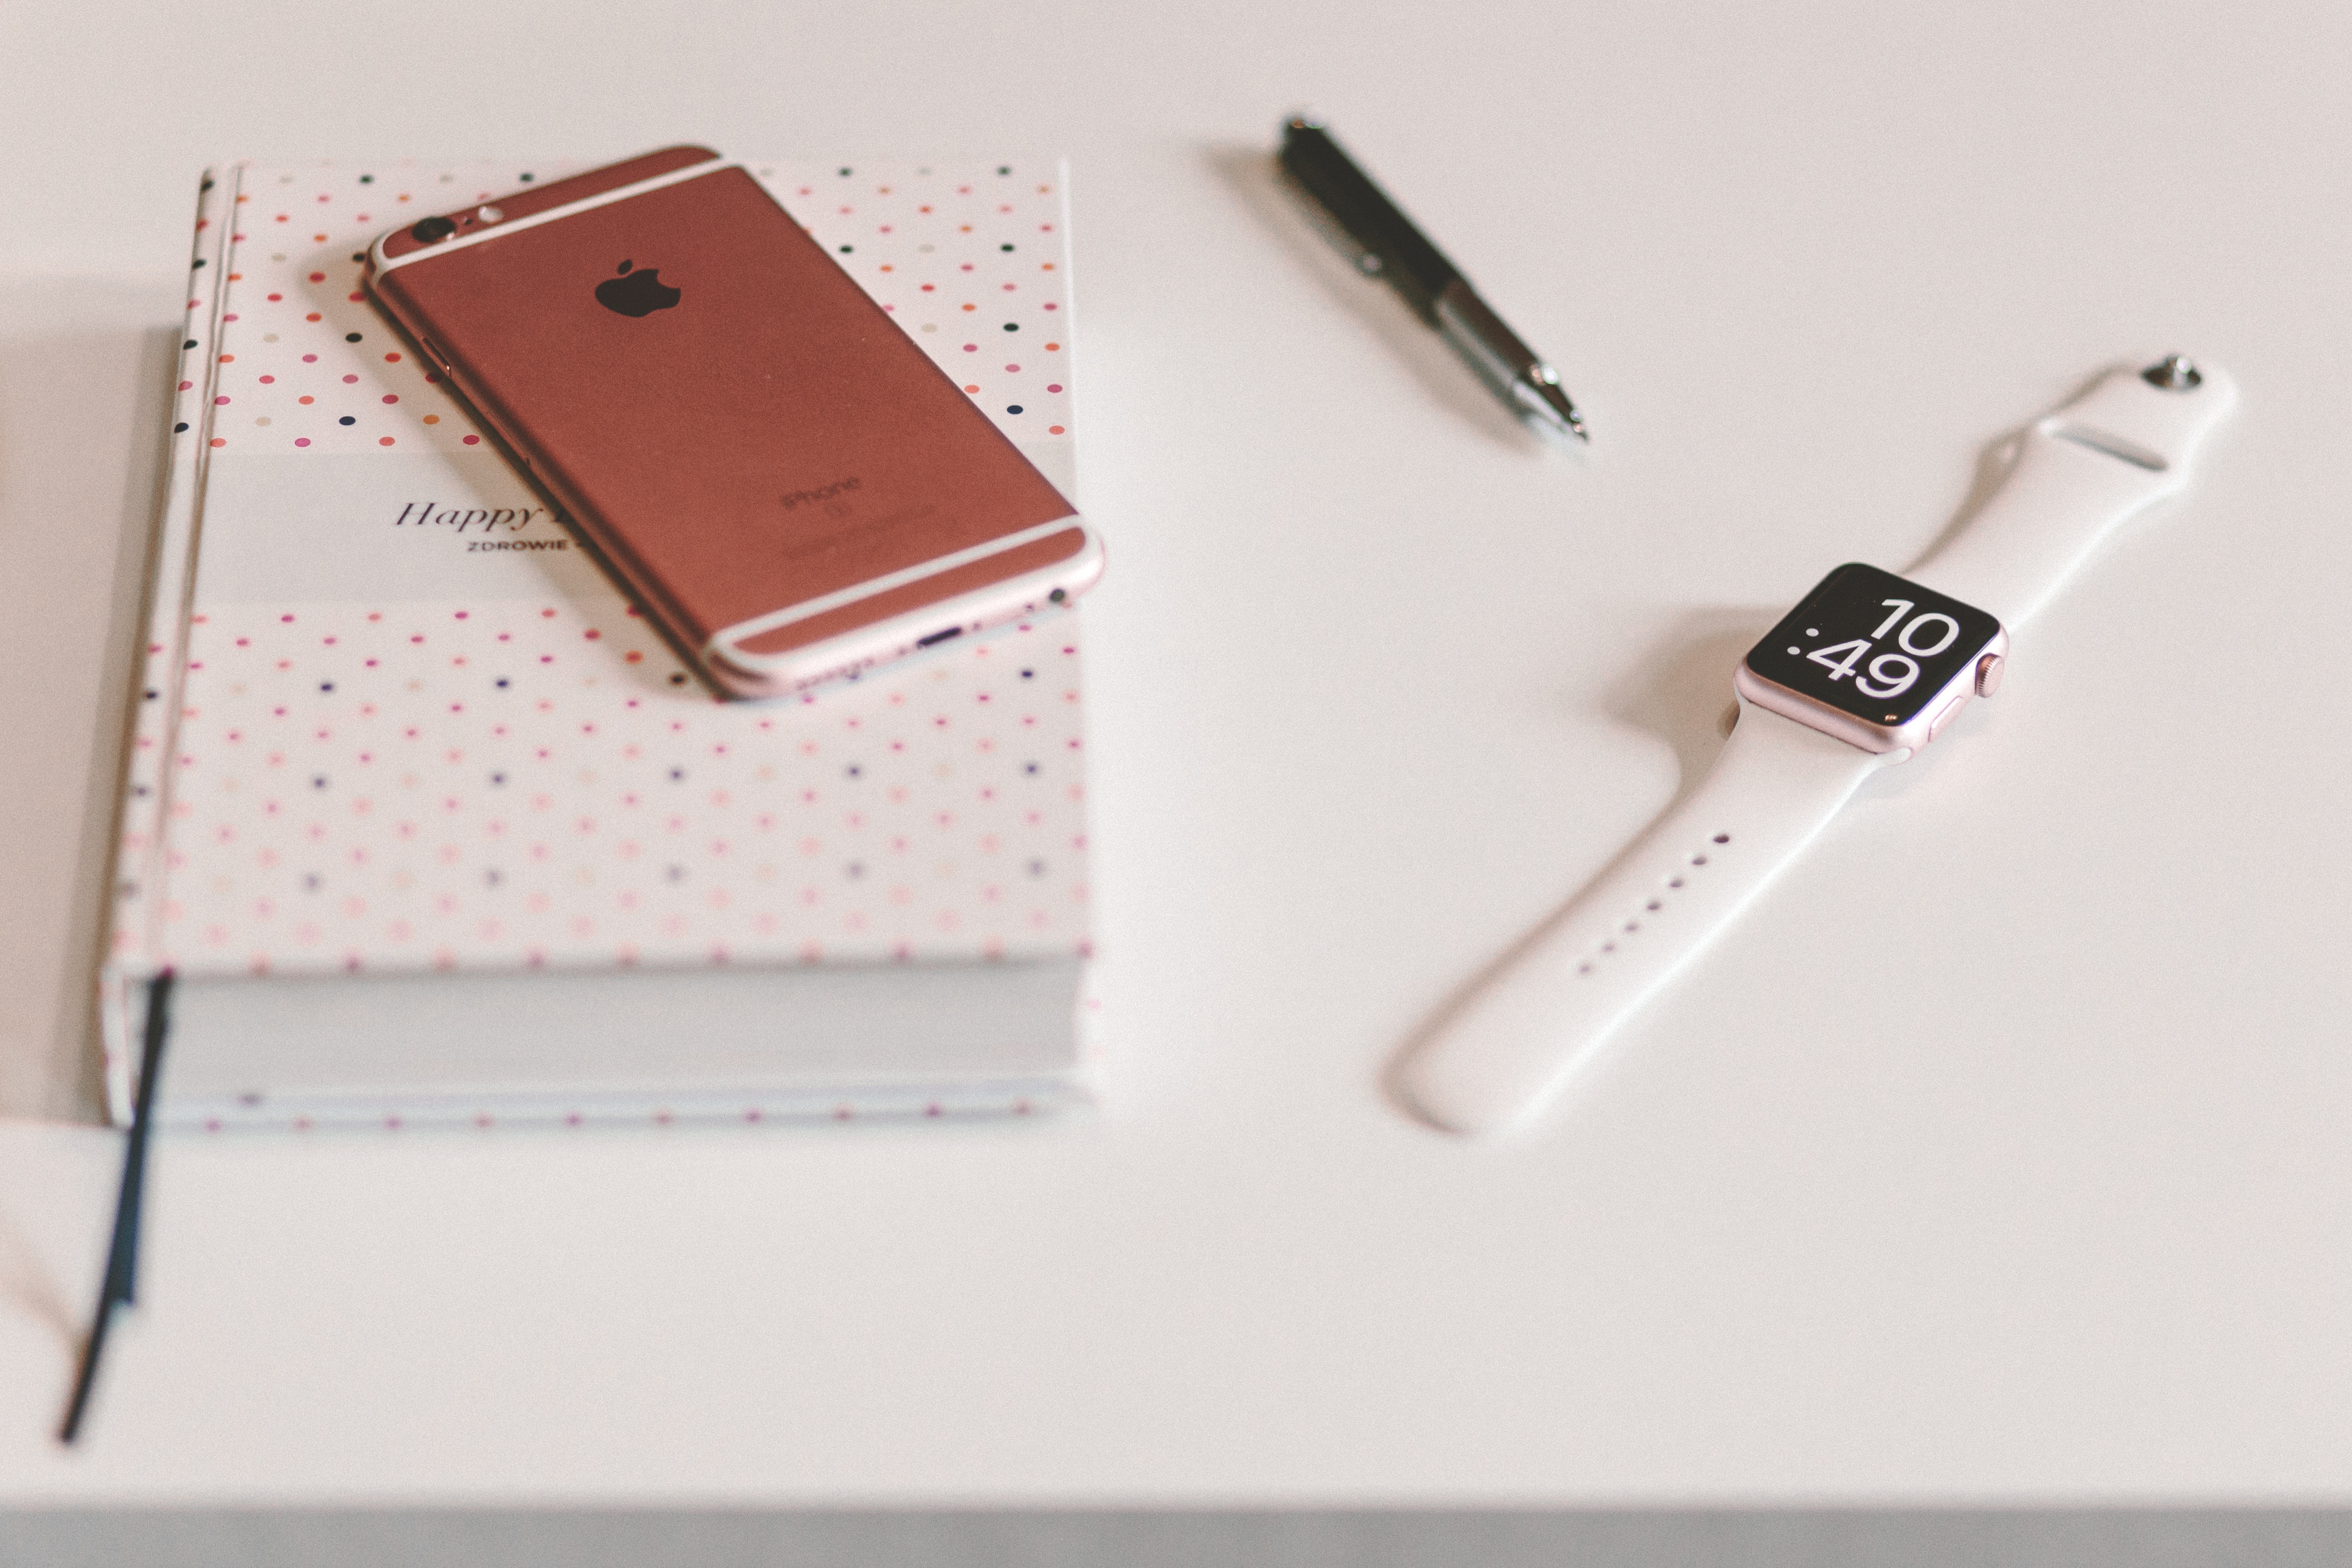
product, technology, Material property, electronic device